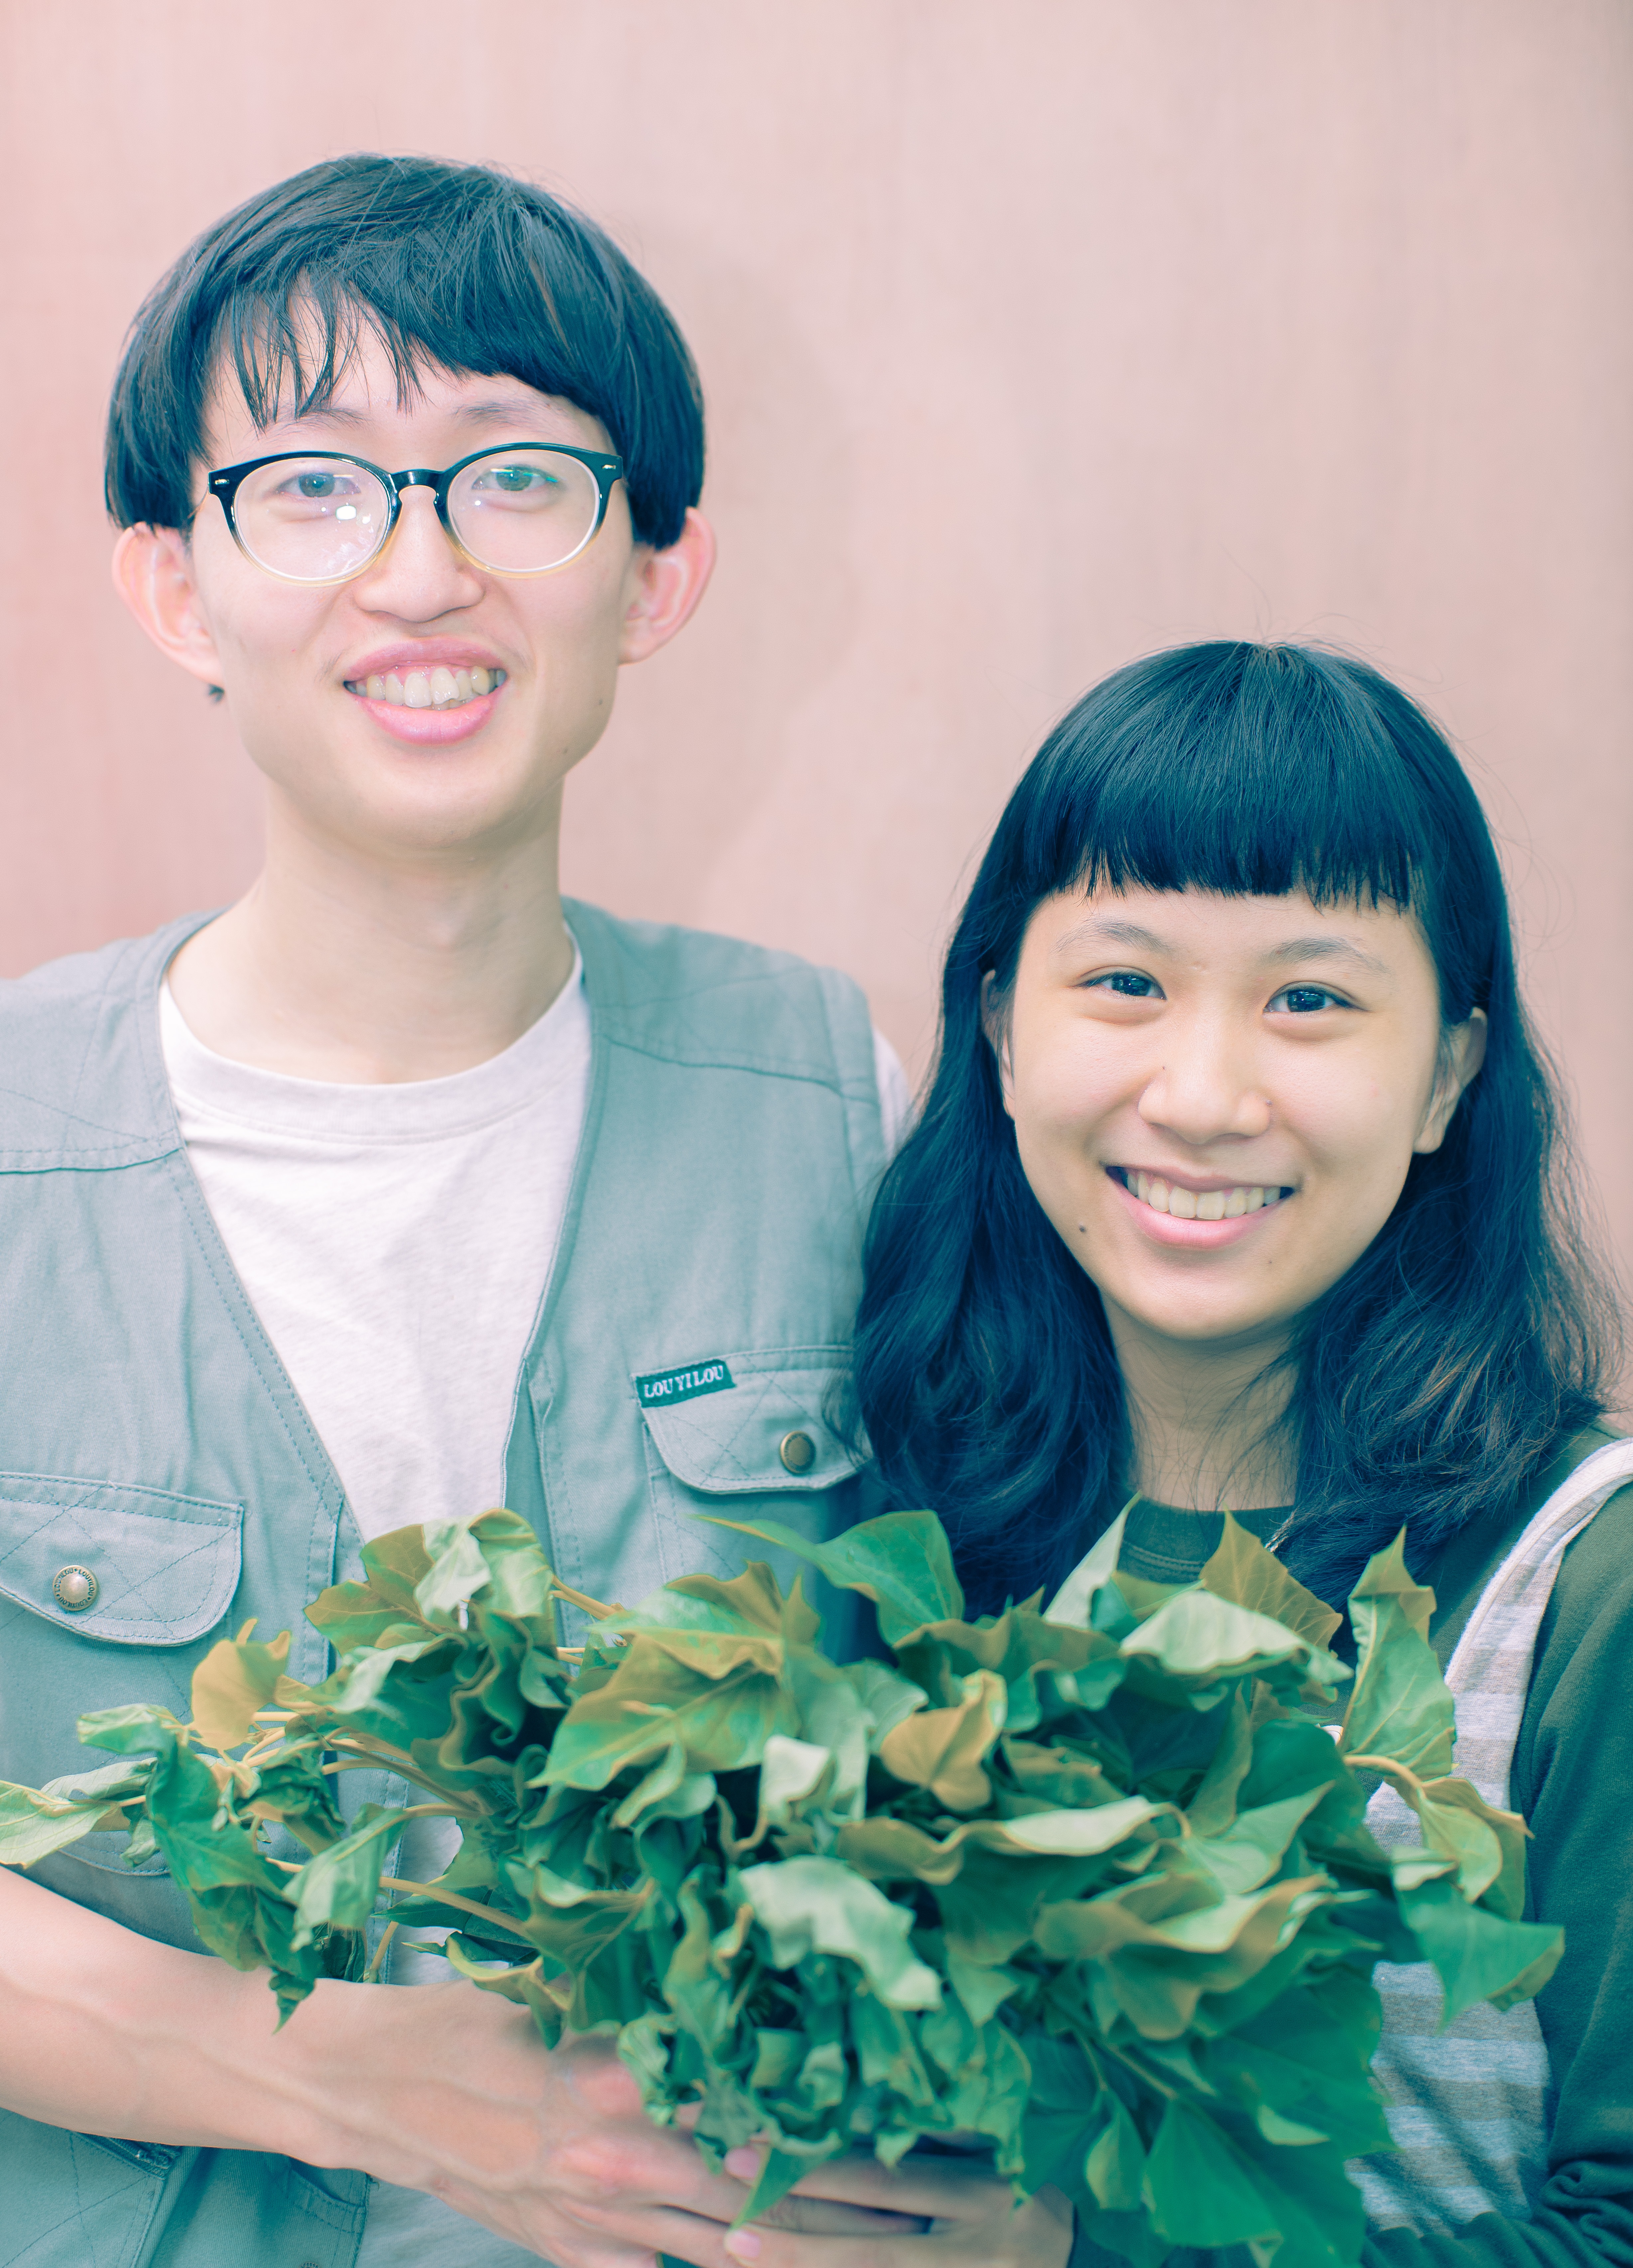
man, person, people, woman, male, female, asian, love, portrait, green, color, couple, romance, romantic, child, two, blue, clothing, together, married, facial expression, smiling, smile, engagement, boyfriend, girlfriend, wife, happiness, relationship, dating, eye, glasses, head, skin, costume, husband